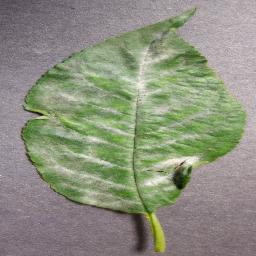
Label: Cherry___Powdery_mildew